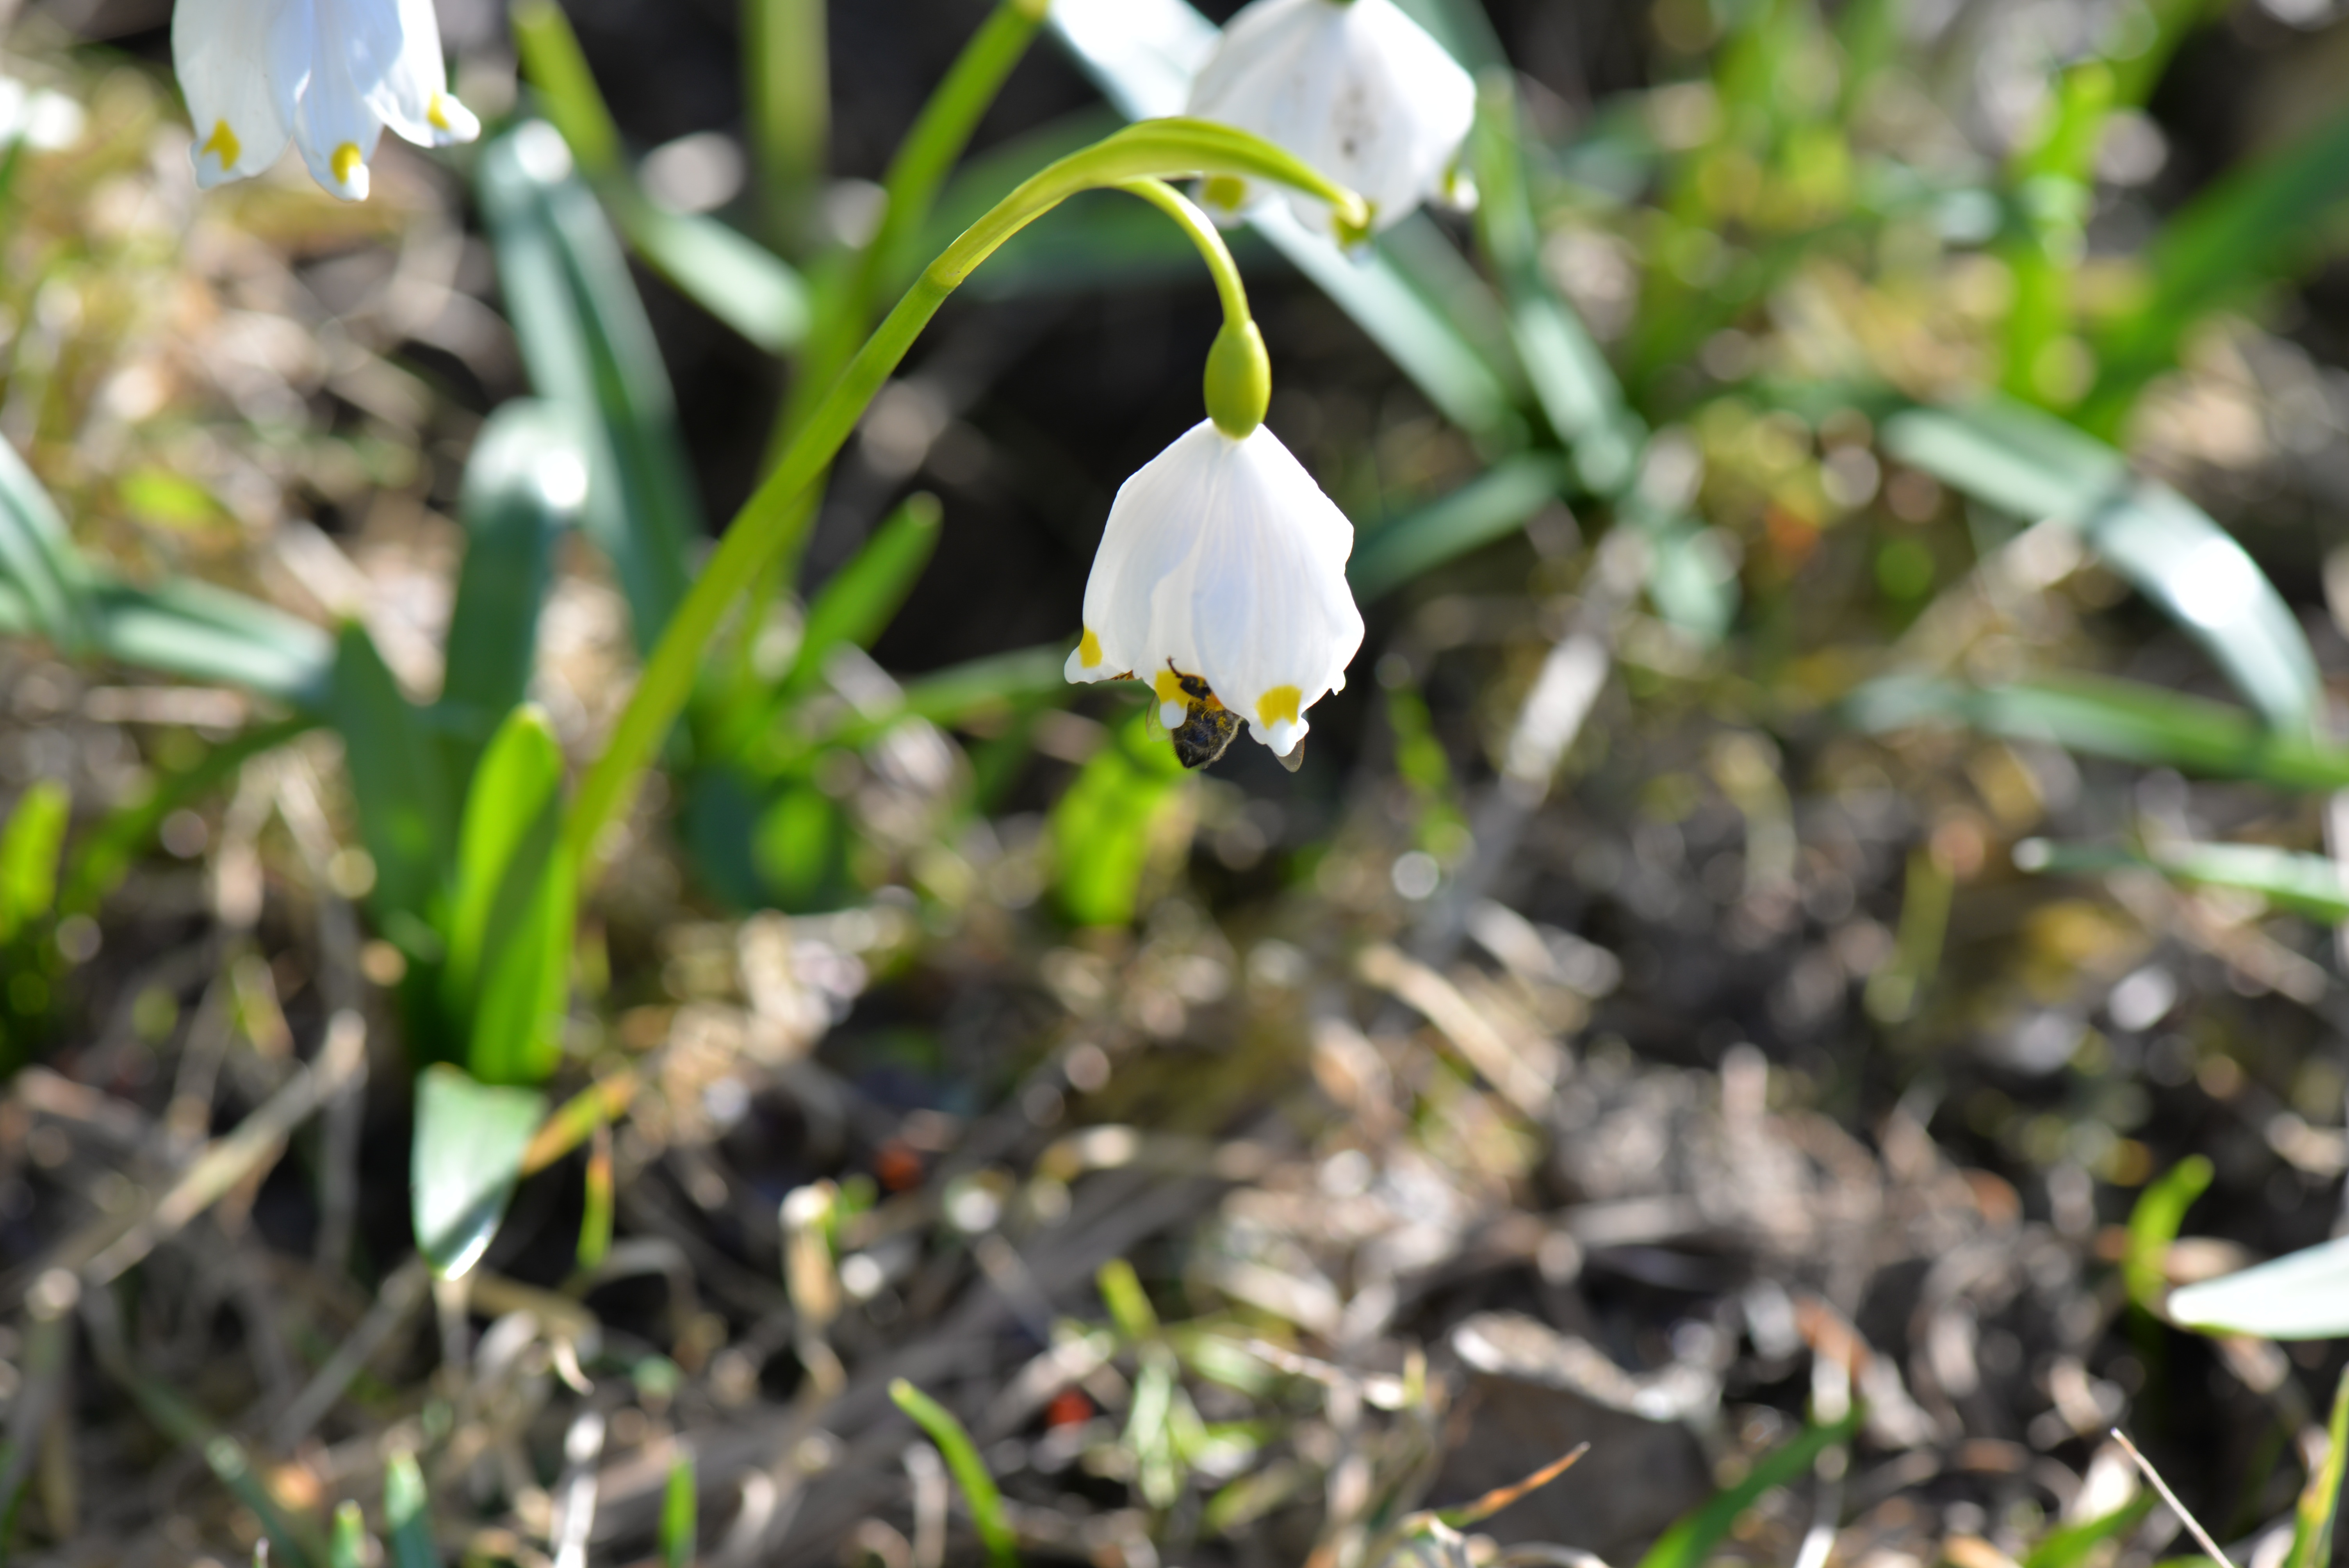
nature, grass, plant, leaf, flower, spring, green, botany, garden, close, flora, wildflower, bee, crocus, snowdrop, galanthus, flowering plant, fruehlingsknotenblume, land plant